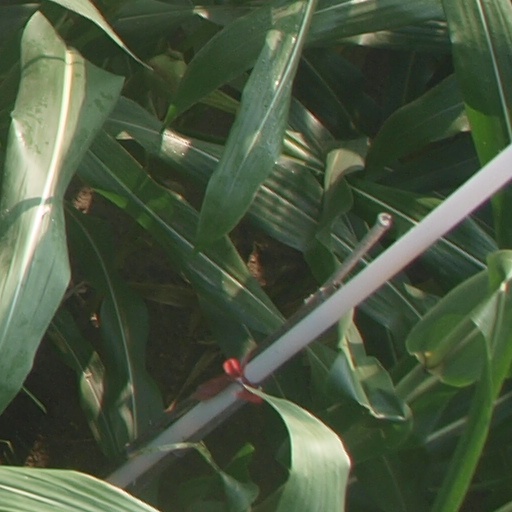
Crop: maize; corn